Buzz Bissinger

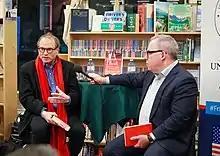
Bissinger speaks about his book "The Mosquito Bowl" to Paul Wells in 2023

Bissinger is perhaps best known for his book "Friday Night Lights: A Town, a Team, and a Dream", which documents the 1988 season of the football team of Permian High School in Odessa, Texas. This work was the inspiration for the 1993 television series "Against the Grain", and was turned into a successful film (which was released in October 2004), and a television series which debuted on NBC on October 3, 2006. The book has sold nearly two million copies. In a list of the one hundred best books on sports ever, "Sports Illustrated" ranked "Friday Night Lights" fourth and the best ever on football. ESPN called "Friday Night Lights" the best book on sports over the past quarter-century.